BAT5

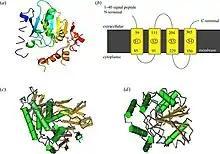
Structural prediction of human BAT5 (ABHD 16A) protein

BAT5 is highly conserved in human, mice and other mammals. It is found to be expressed in multiple different tissue cells. According to molecular evolutionary genetic analysis, in comparison of 13 mammalian species, it was denoted that the differences in amino acid sequence length are due to splicing in the post transcriptional processing of mRNA.